Jungle Drums

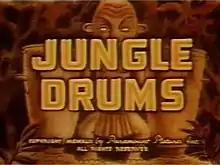
Title card from "Jungle Drums"

Jungle Drums (1943) is the fifteenth of seventeen animated Technicolor short films based upon the DC Comics character of Superman. Produced by Famous Studios, the cartoon was originally released to theaters by Paramount Pictures on March 26, 1943.